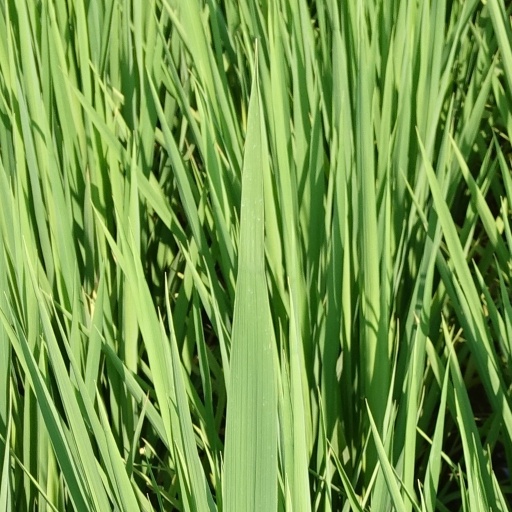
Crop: rice